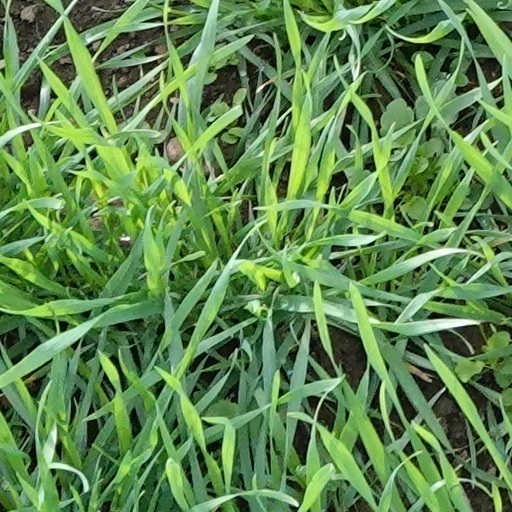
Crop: wheat